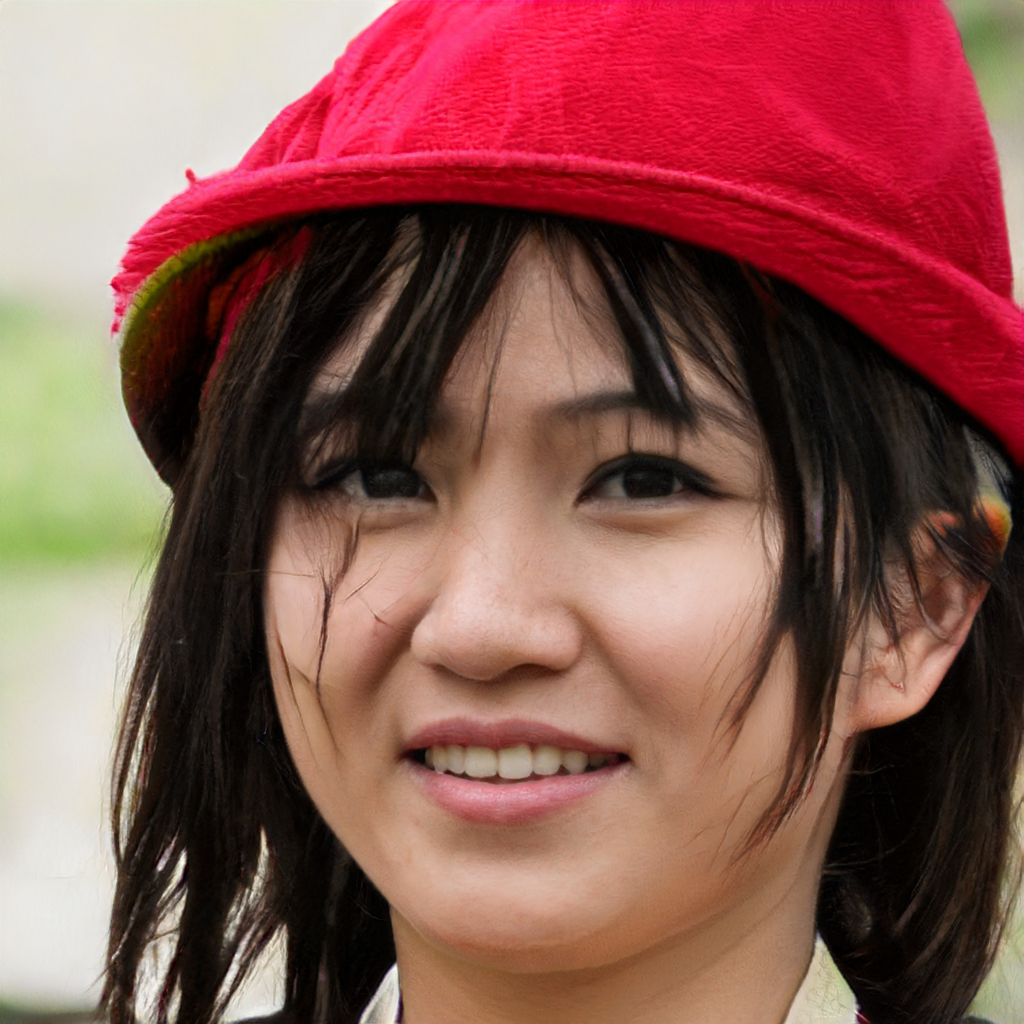
Gender: Female